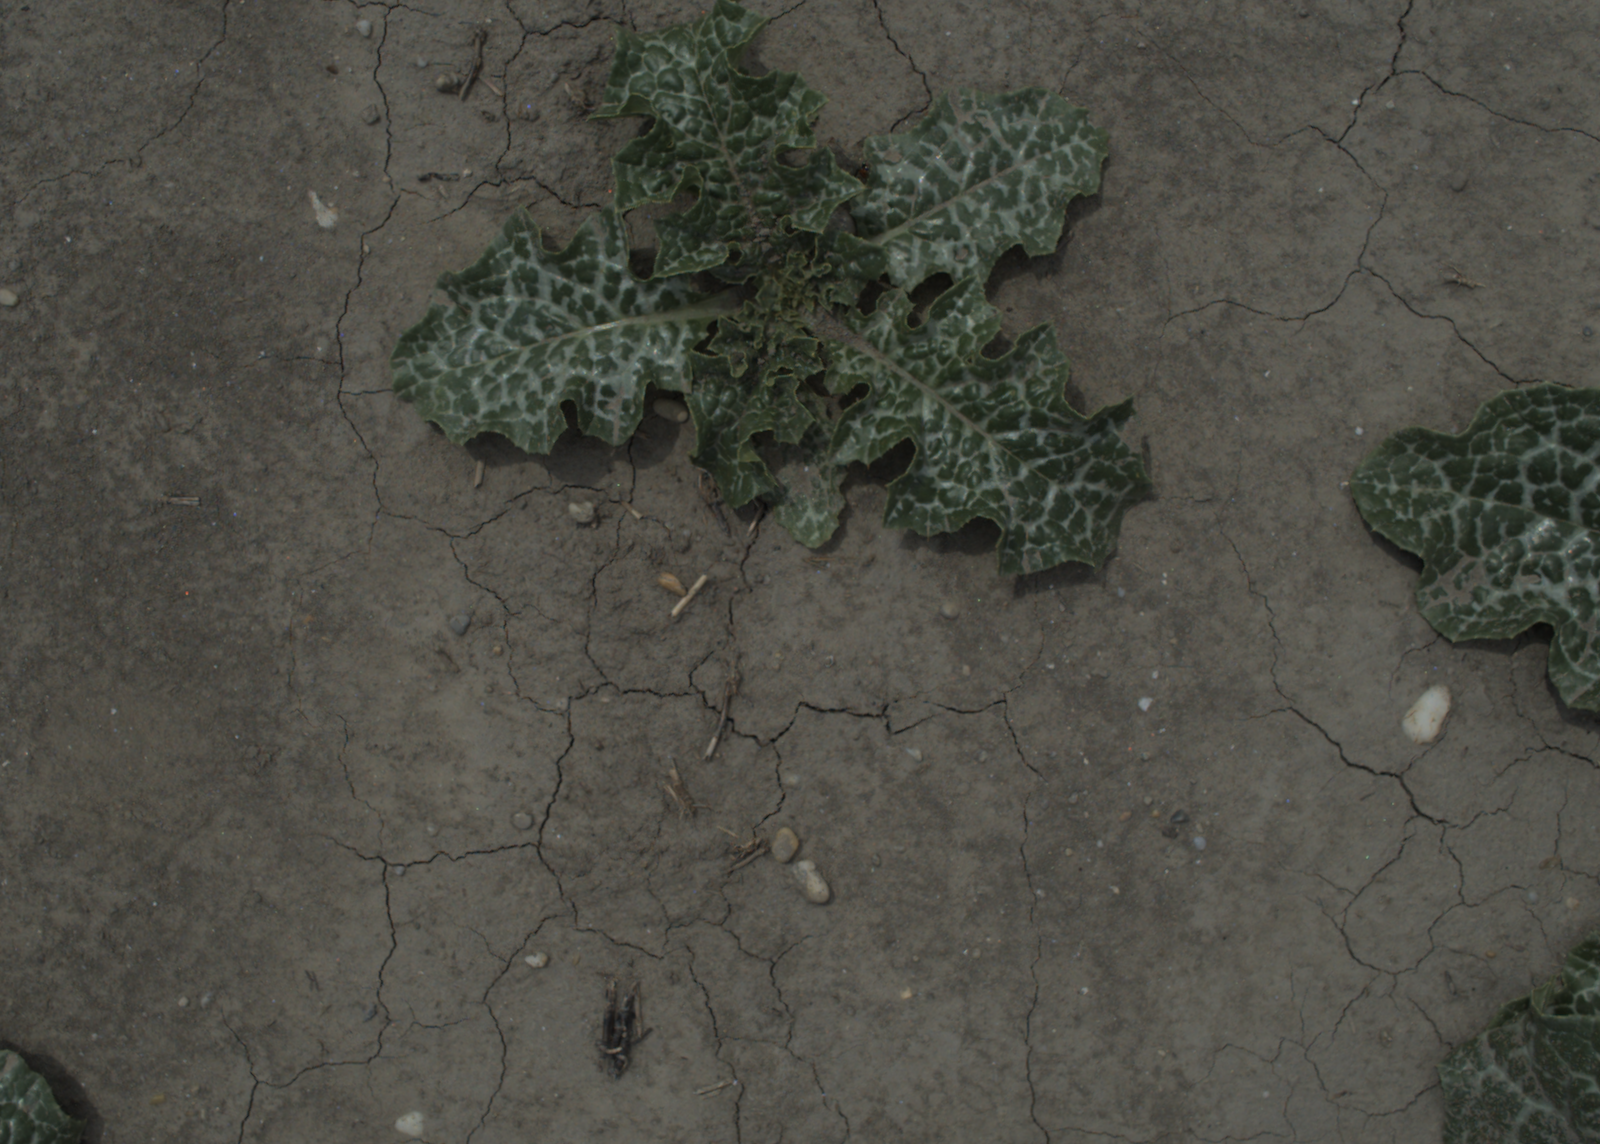
Capture date: 21.07.2021 12:33:56
Weather: mixed
Wind: medium
Seeding date: 08.06.2021
Plant canopy height (mm): 962